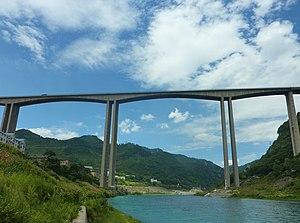
Cette liste de ponts de Chine a pour vocation de présenter une liste de ponts remarquables de Chine, tant par leurs caractéristiques dimensionnelles, que par leur intérêt architectural ou historique et incluant toutes les subdivisions telles que le Tibet et Hong Kong.